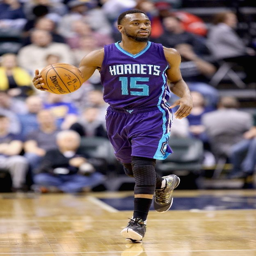
tv network get the best tips on how to increase your vertical jump here